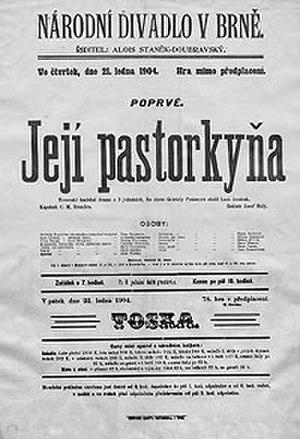
Jenůfa est un opéra en trois actes composé par Leoš Janáček entre 1894 et 1904 sur un livret écrit par le compositeur, s'inspirant de la pièce Její pastorkyňa de Gabriela Preissová et créé au Divadle na Veveří de Brno, le 21 janvier 1904.